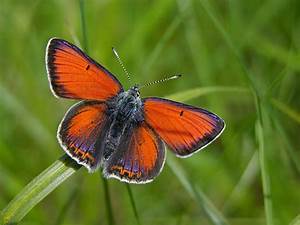
Label: butterfly